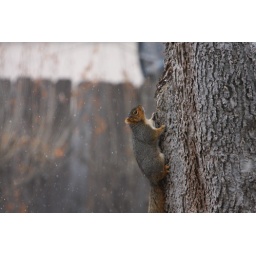
A brown Squirrel in our tree in the back yard as the snow started to fall.